Chris Schaller

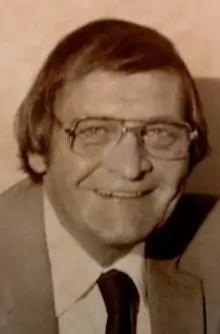
Carson City NEVADA APPEAL photo of Chris Schaller for his column, “Observations”, 1981.

Christopher Lee Schaller (December 29, 1935 – February 27, 1984) was an American journalist, columnist, editor, humorist, speechwriter, and political strategist.